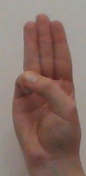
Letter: thaa